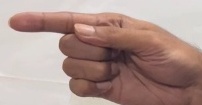
ASL sign: G